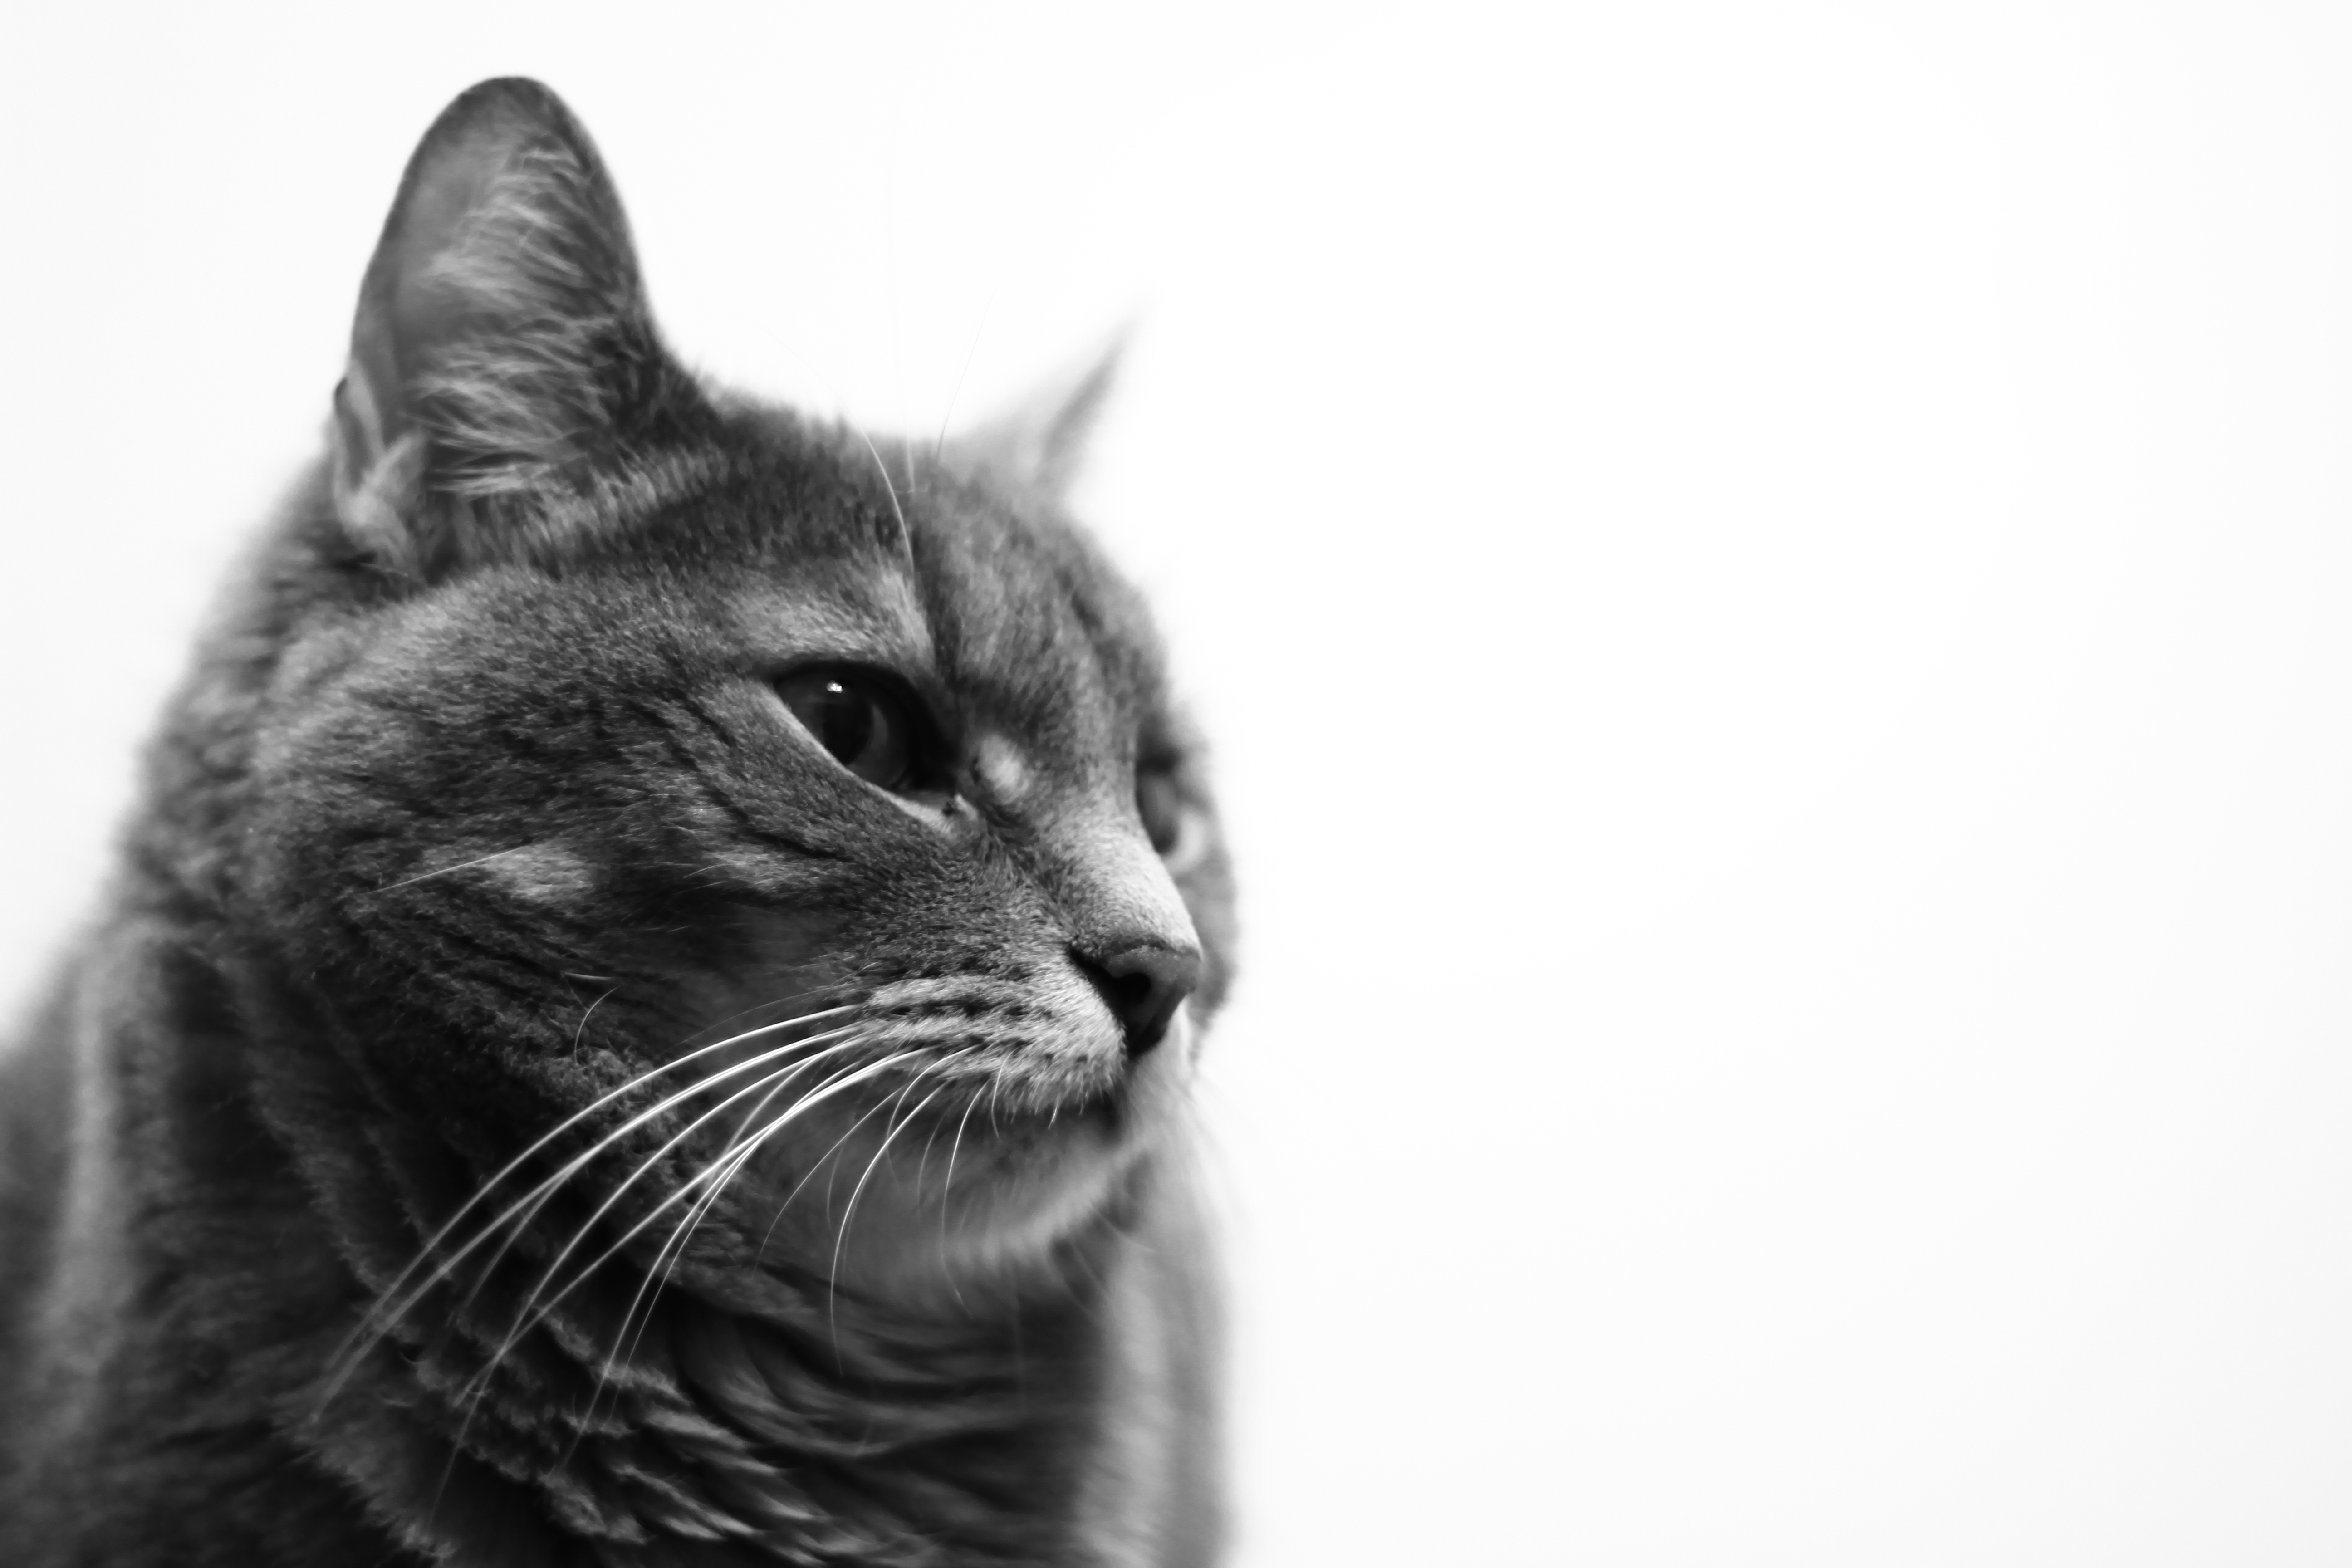
black and white, animal, pet, cat, mammal, black cat, black, monochrome, nose, whiskers, vertebrate, european shorthair, monochrome photography, small to medium sized cats, cat like mammal, domestic short haired cat